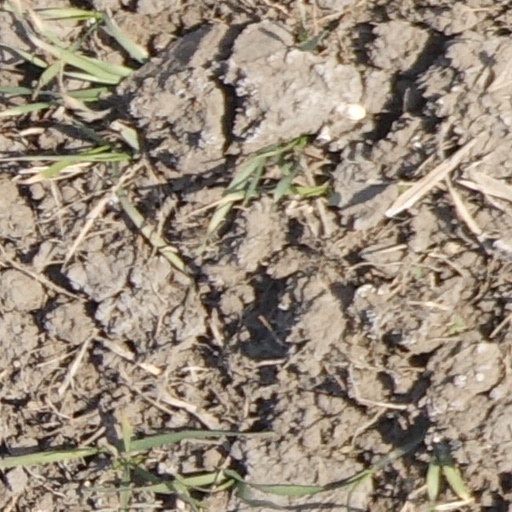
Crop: wheat